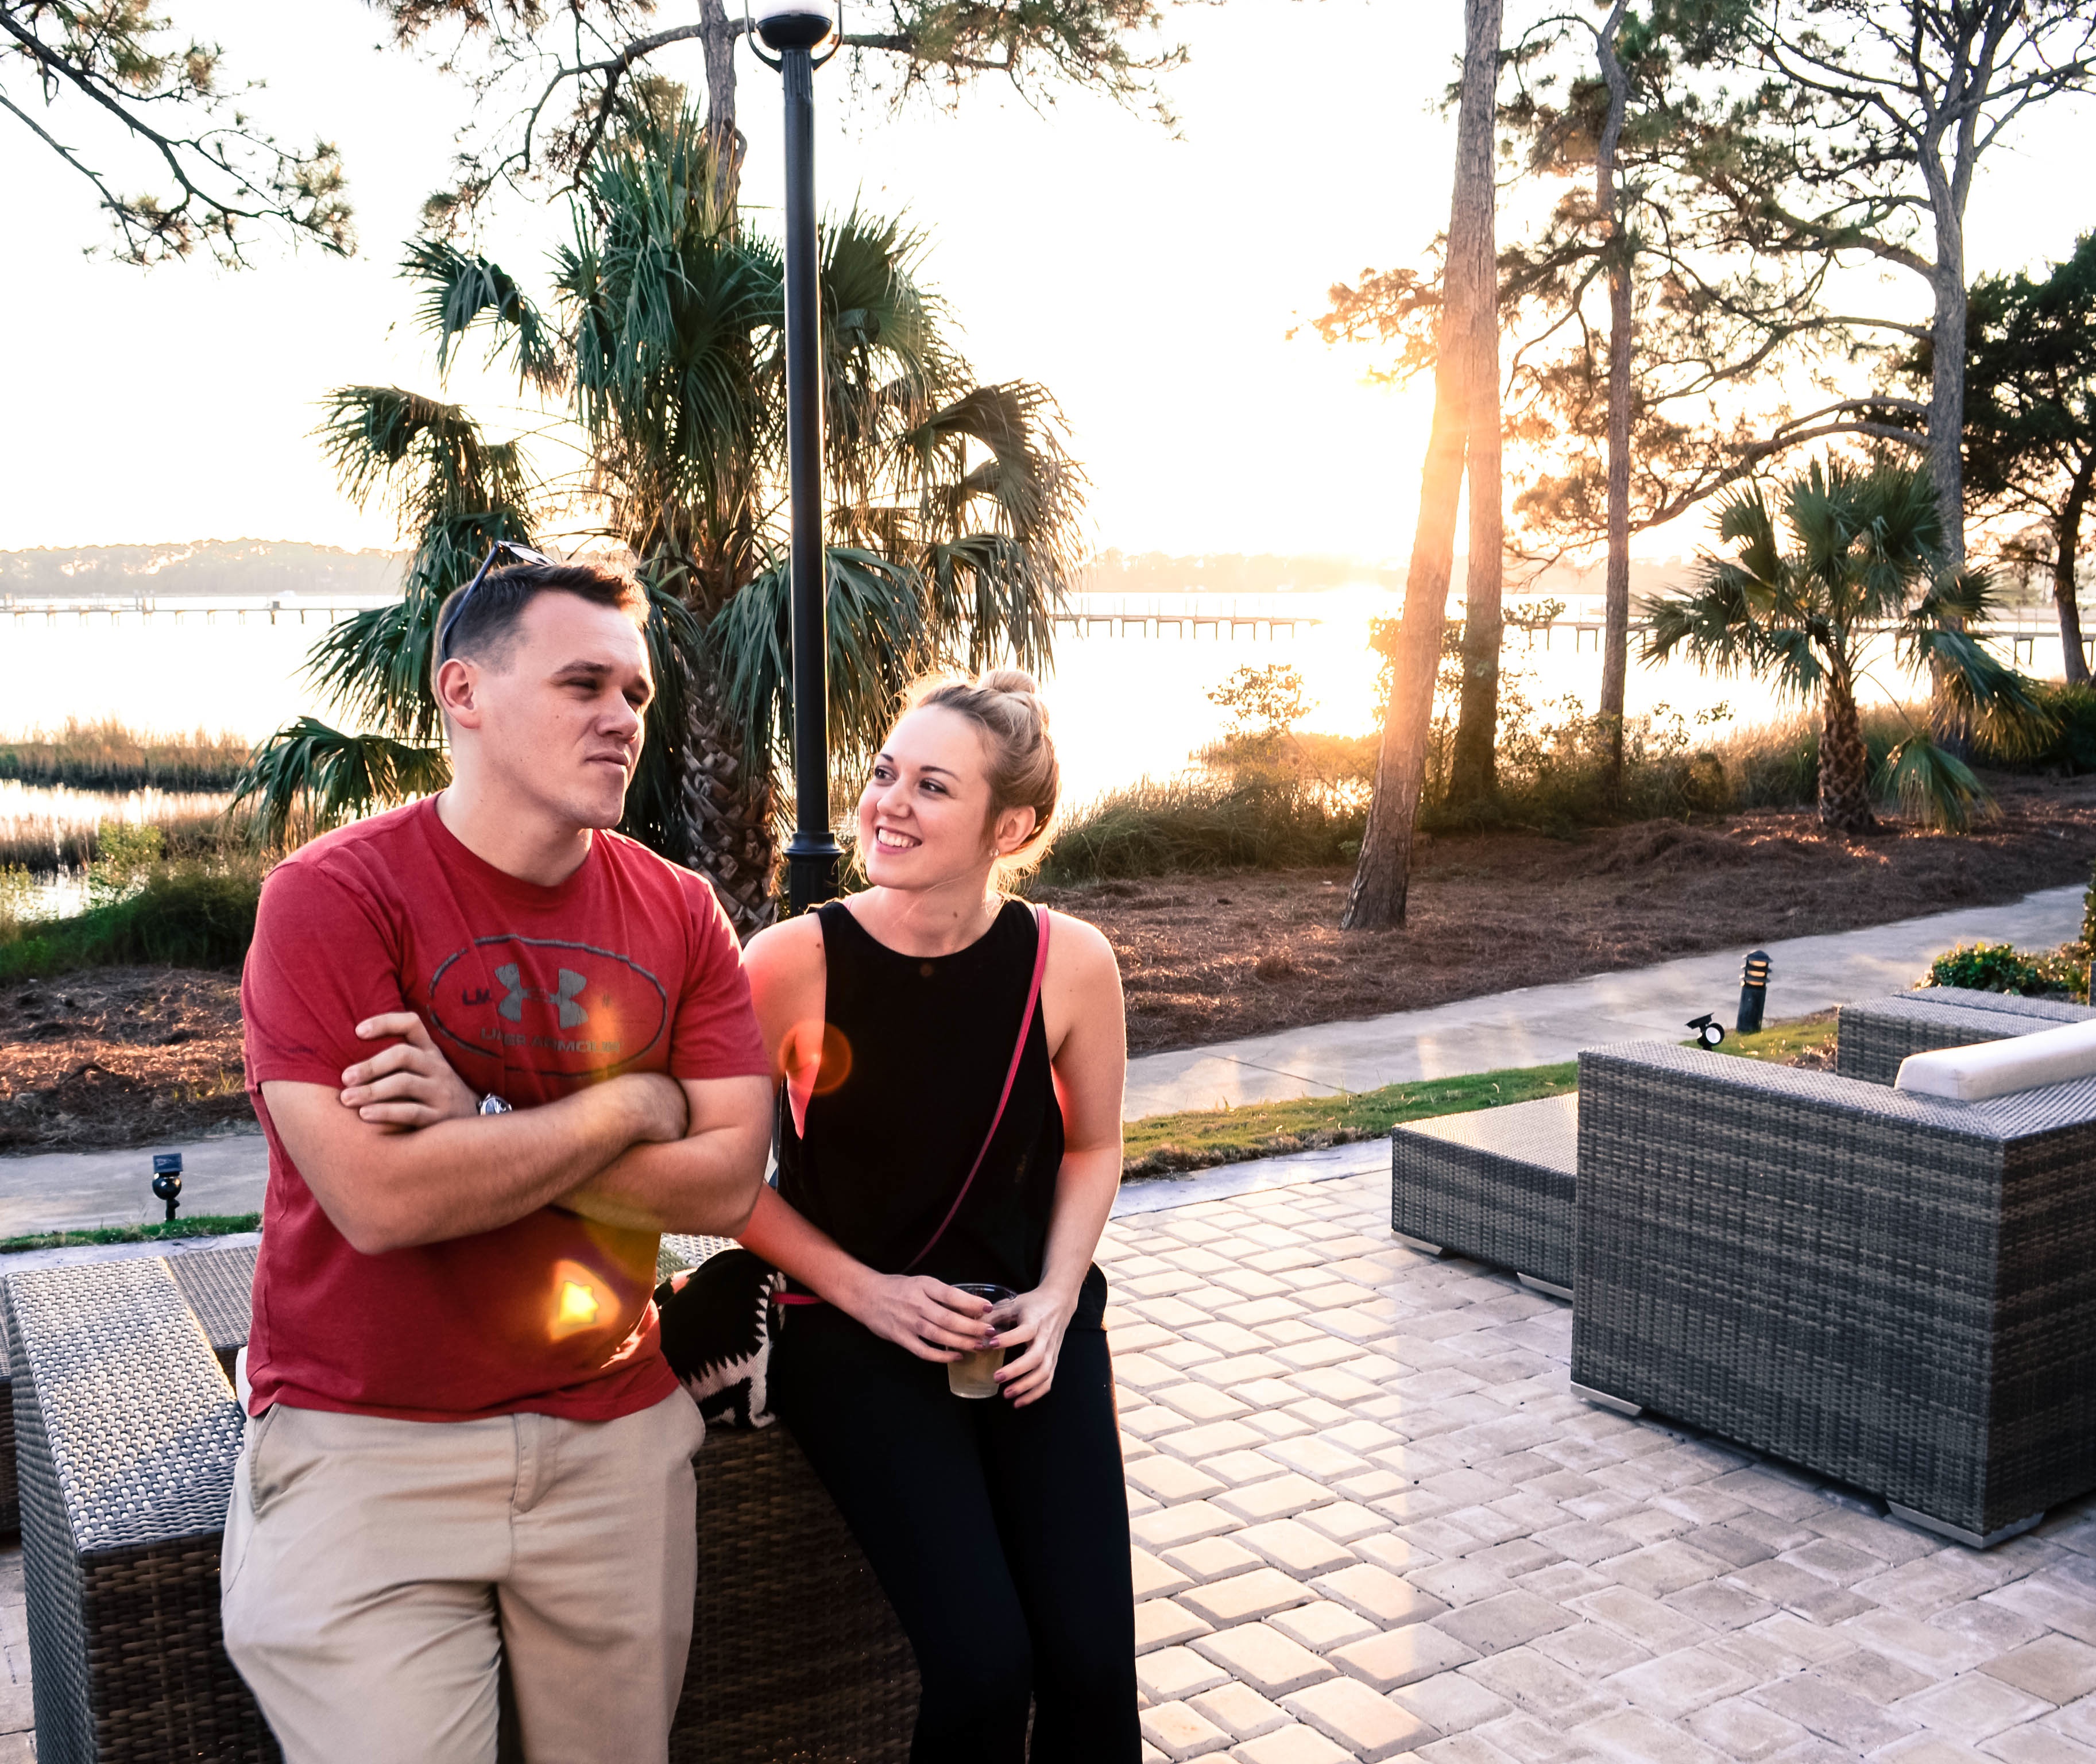
people